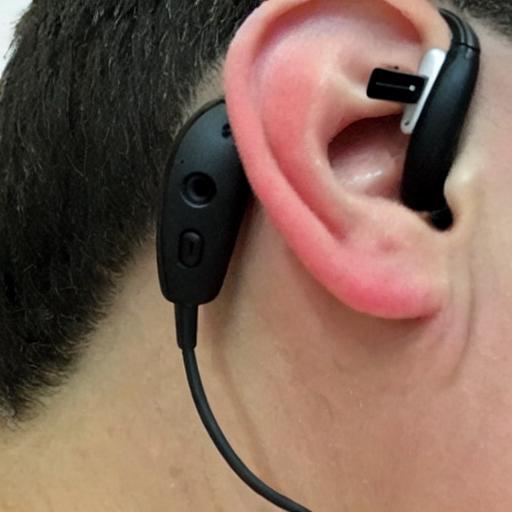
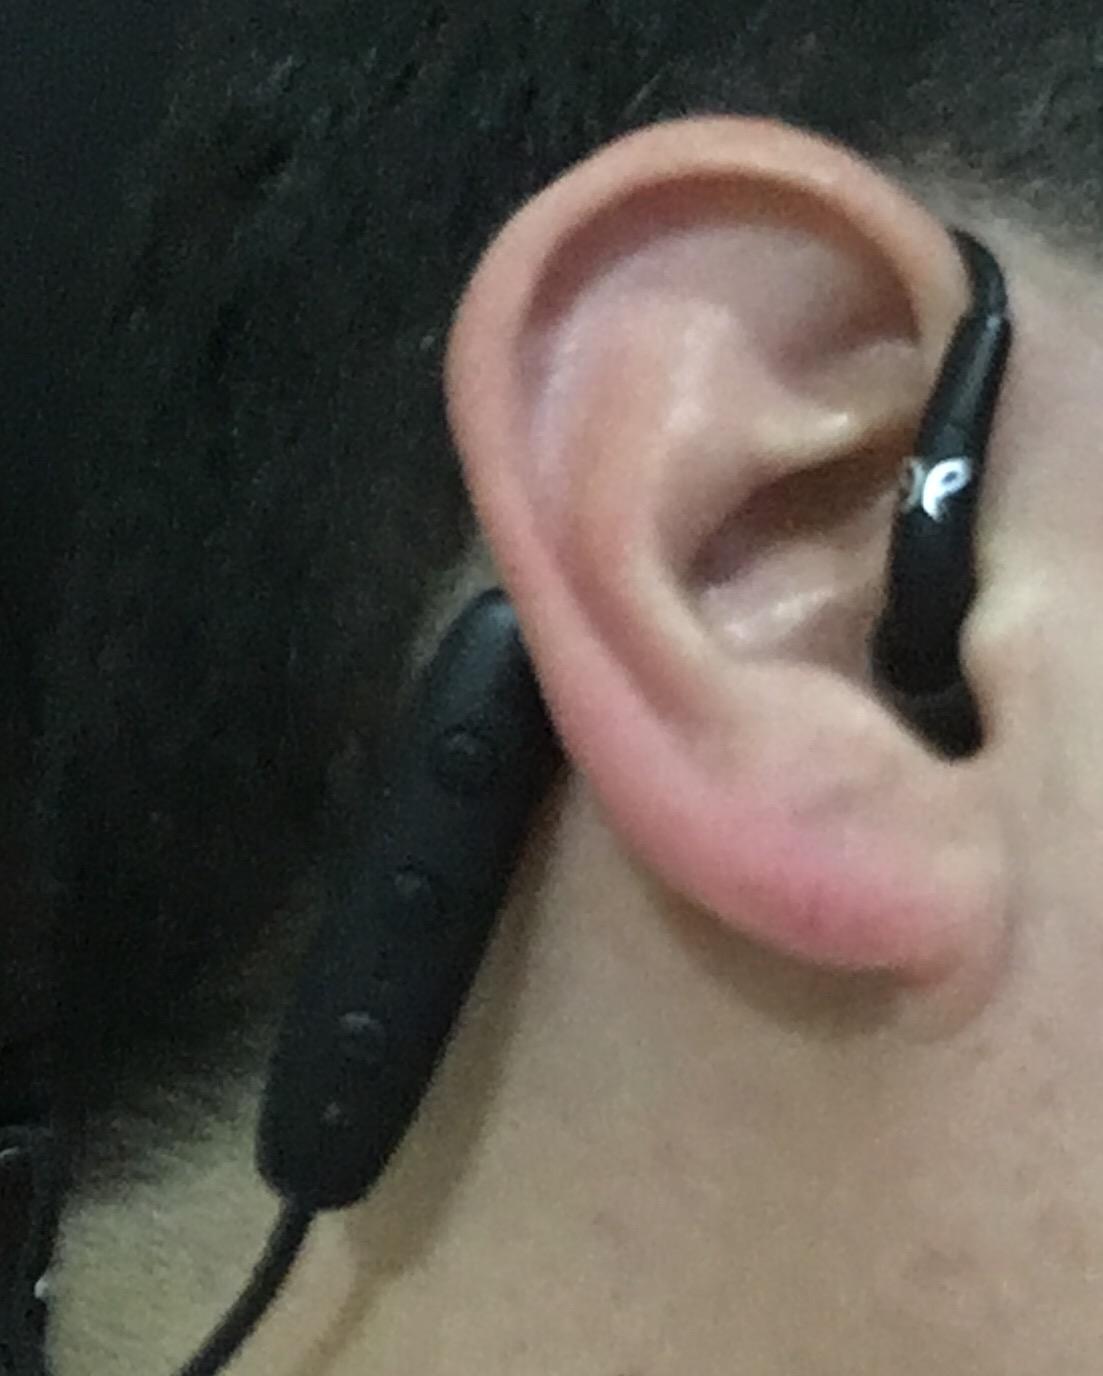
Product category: headphones
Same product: no